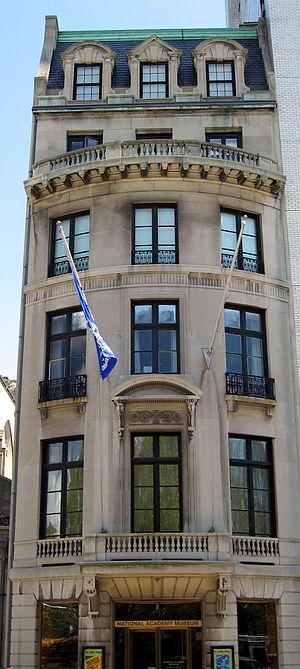
L'Académie américaine des beaux-arts est une association d'artistes américains ainsi qu'un musée et une école des beaux-arts dont le siège est à New York.